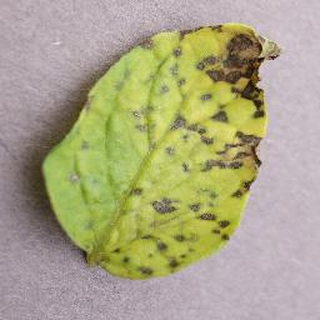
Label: tomato_septoria_leaf_spot